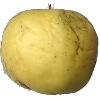
Label: golden_apple